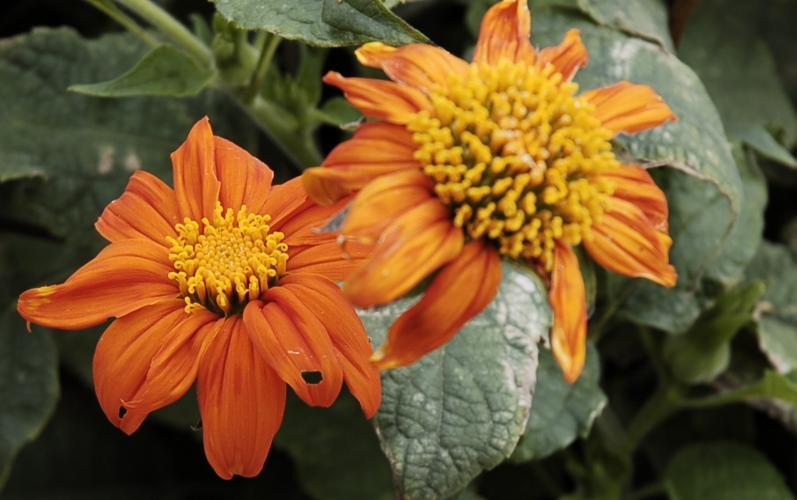
Label: orange dahlia